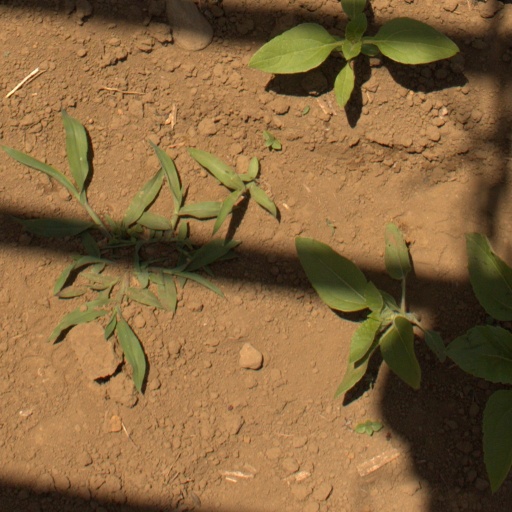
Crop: Jerusalem artichoke